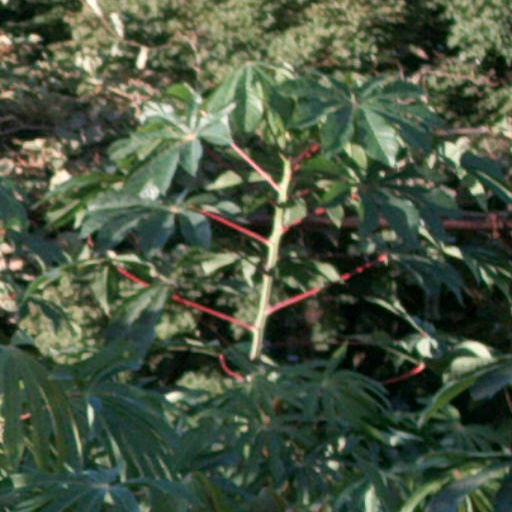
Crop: cassava